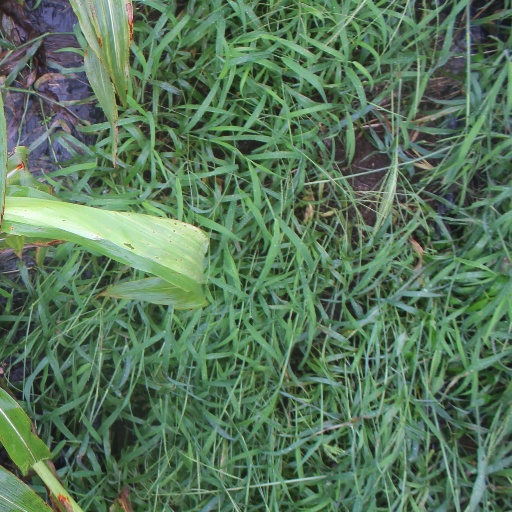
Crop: sorghum